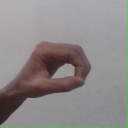
अक्षर: औ